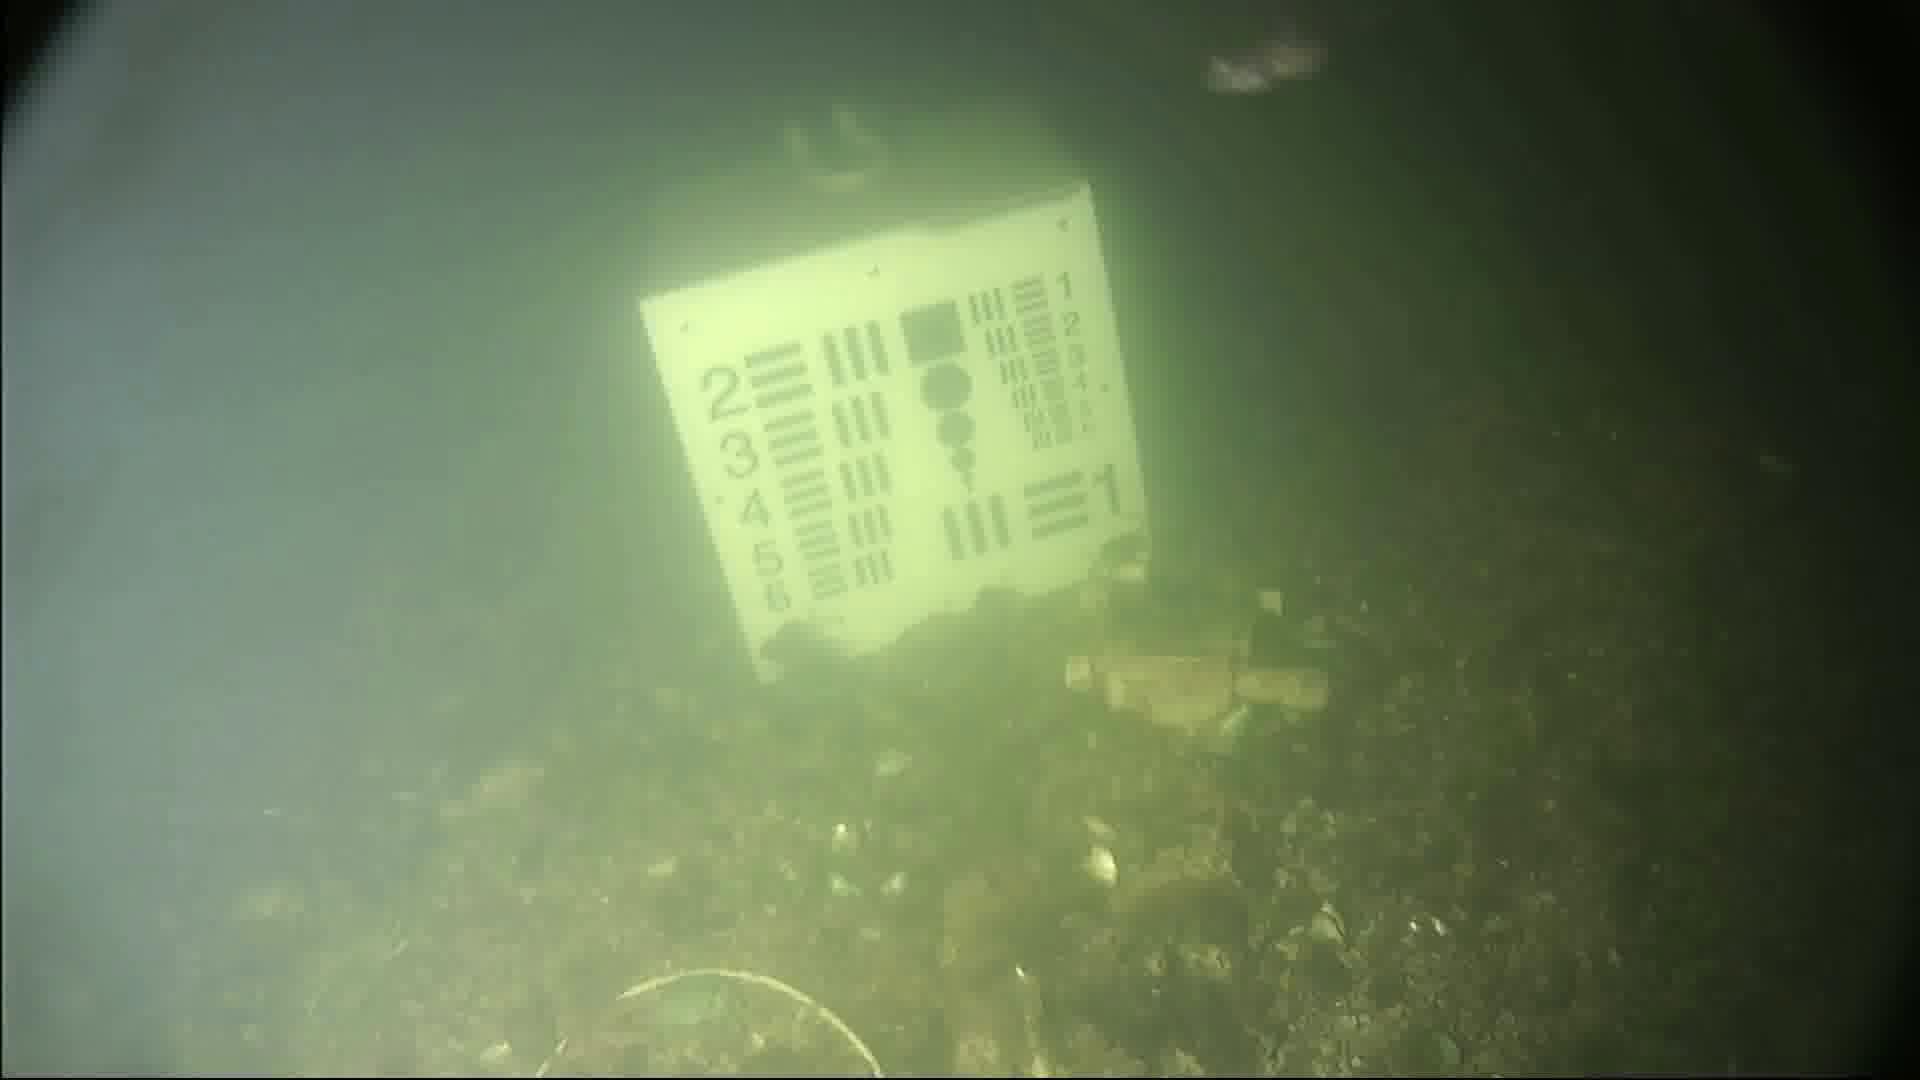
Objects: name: starfish
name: small_fish
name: crab